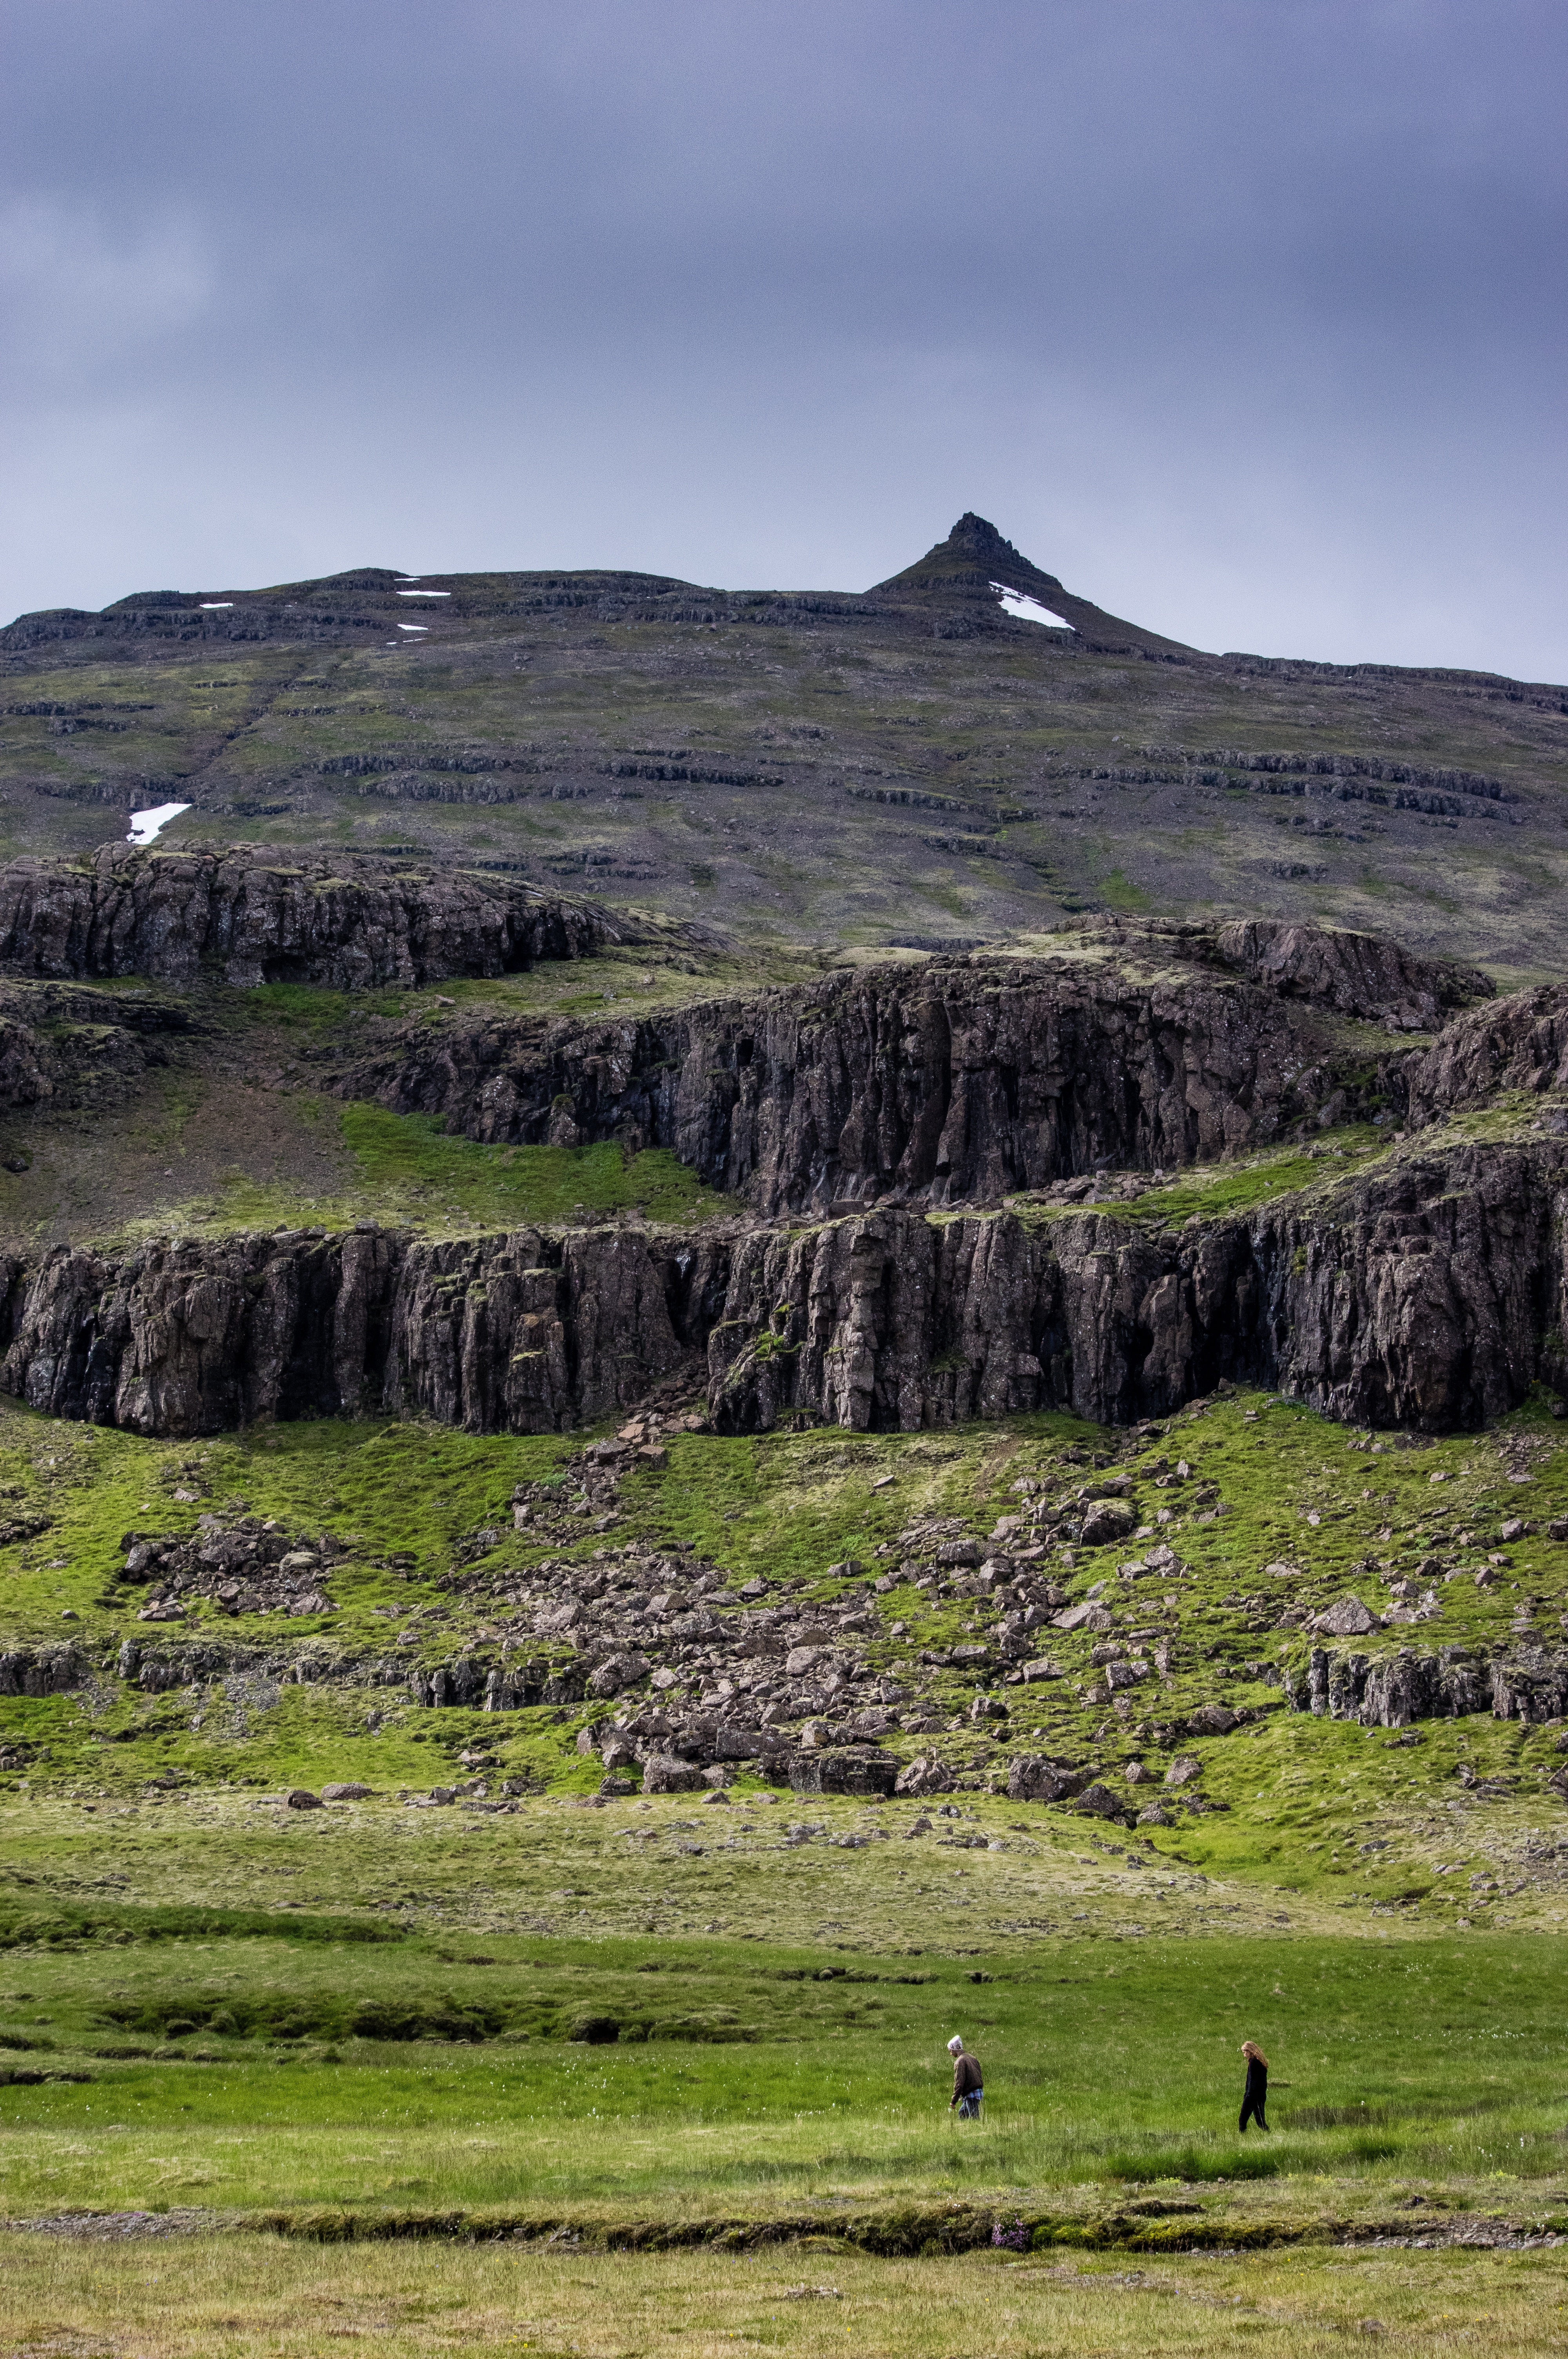
landscape, coast, nature, outdoor, rock, wilderness, mountain, hiking, prairie, hill, adventure, view, peak, cliff, high, scenic, craggy, highland, terrain, plain, geology, trekking, bluff, grassland, badlands, wetland, plateau, fell, habitat, top, loch, ecosystem, persons, steppe, rural area, landform, natural environment, geographical feature, mountainous landforms